Richard Halsey Best

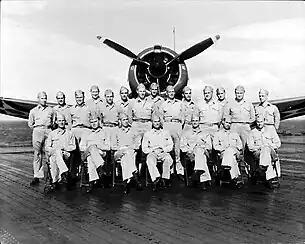
VB-6 pilots in January 1942: Best is seated 3rd from the left.

Richard Halsey Best (March 24, 1910 – October 28, 2001) was a dive bomber pilot and squadron commander in the United States Navy during World War II. Stationed on the aircraft carrier , Best led his dive bomber squadron at the 1942 Battle of Midway, sinking two Japanese aircraft carriers in one day, before being medically retired that same year due to damage to his lungs caused by breathing bad oxygen during the battle.